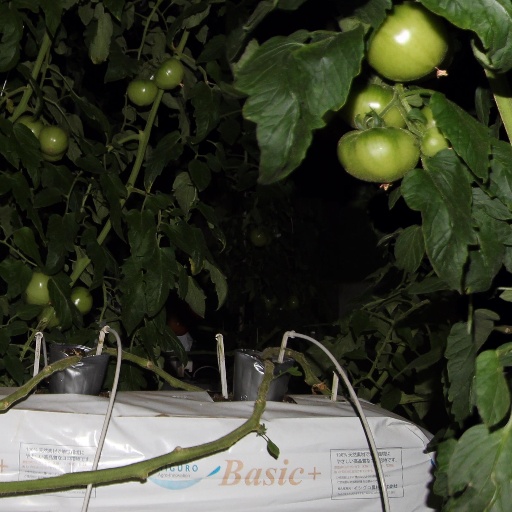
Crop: tomato